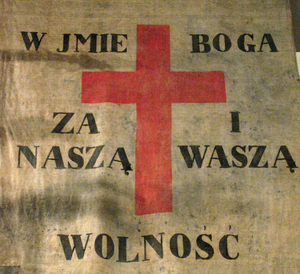
L’Insurrection de Novembre de 1830 est un soulèvement polonais contre la domination de la Russie, qui débute le 29 novembre 1830 et se termine en septembre 1831.